Middle-earth: Shadow of Mordor

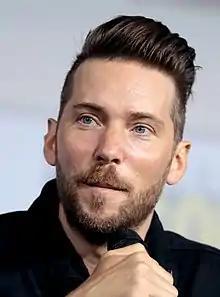
Troy Baker provided the voice for Talion, the game's protagonist.

Talion is a captain of Gondor at the Black Gate of Mordor. His garrison is attacked by Sauron's Uruk forces led by three Black Númenórean captains; the Hammer of Sauron (John DiMaggio), the Tower of Sauron (JB Blanc), and their leader, the Black Hand of Sauron (Nolan North). Talion, his wife Ioreth, and his son, Dirhael, are captured and ritually sacrificed by the Black Hand in an attempt to summon the wraith of the Elf Lord Celebrimbor. However, Celebrimbor (who suffers from amnesia due to his status as a wraith) instead merges with Talion, preventing him from dying alongside his family. Talion and Celebrimbor then depart to uncover Celebrimbor's identity and avenge the death of Talion's family.